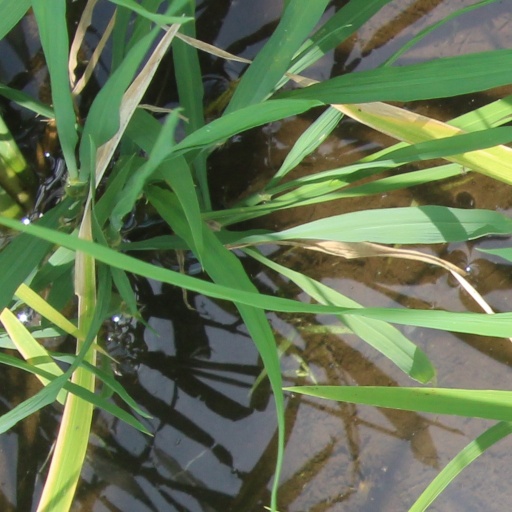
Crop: rice